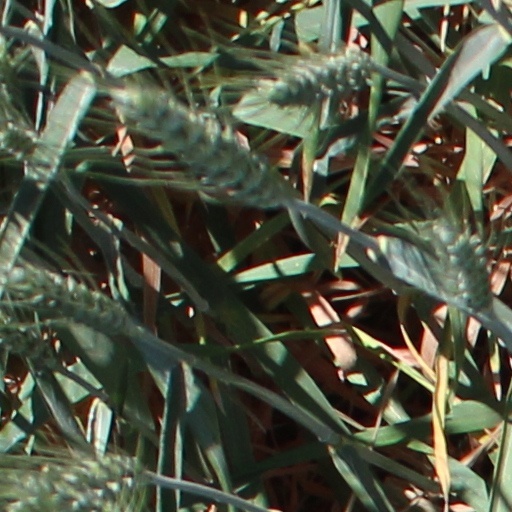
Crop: wheat